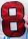
Number: 8